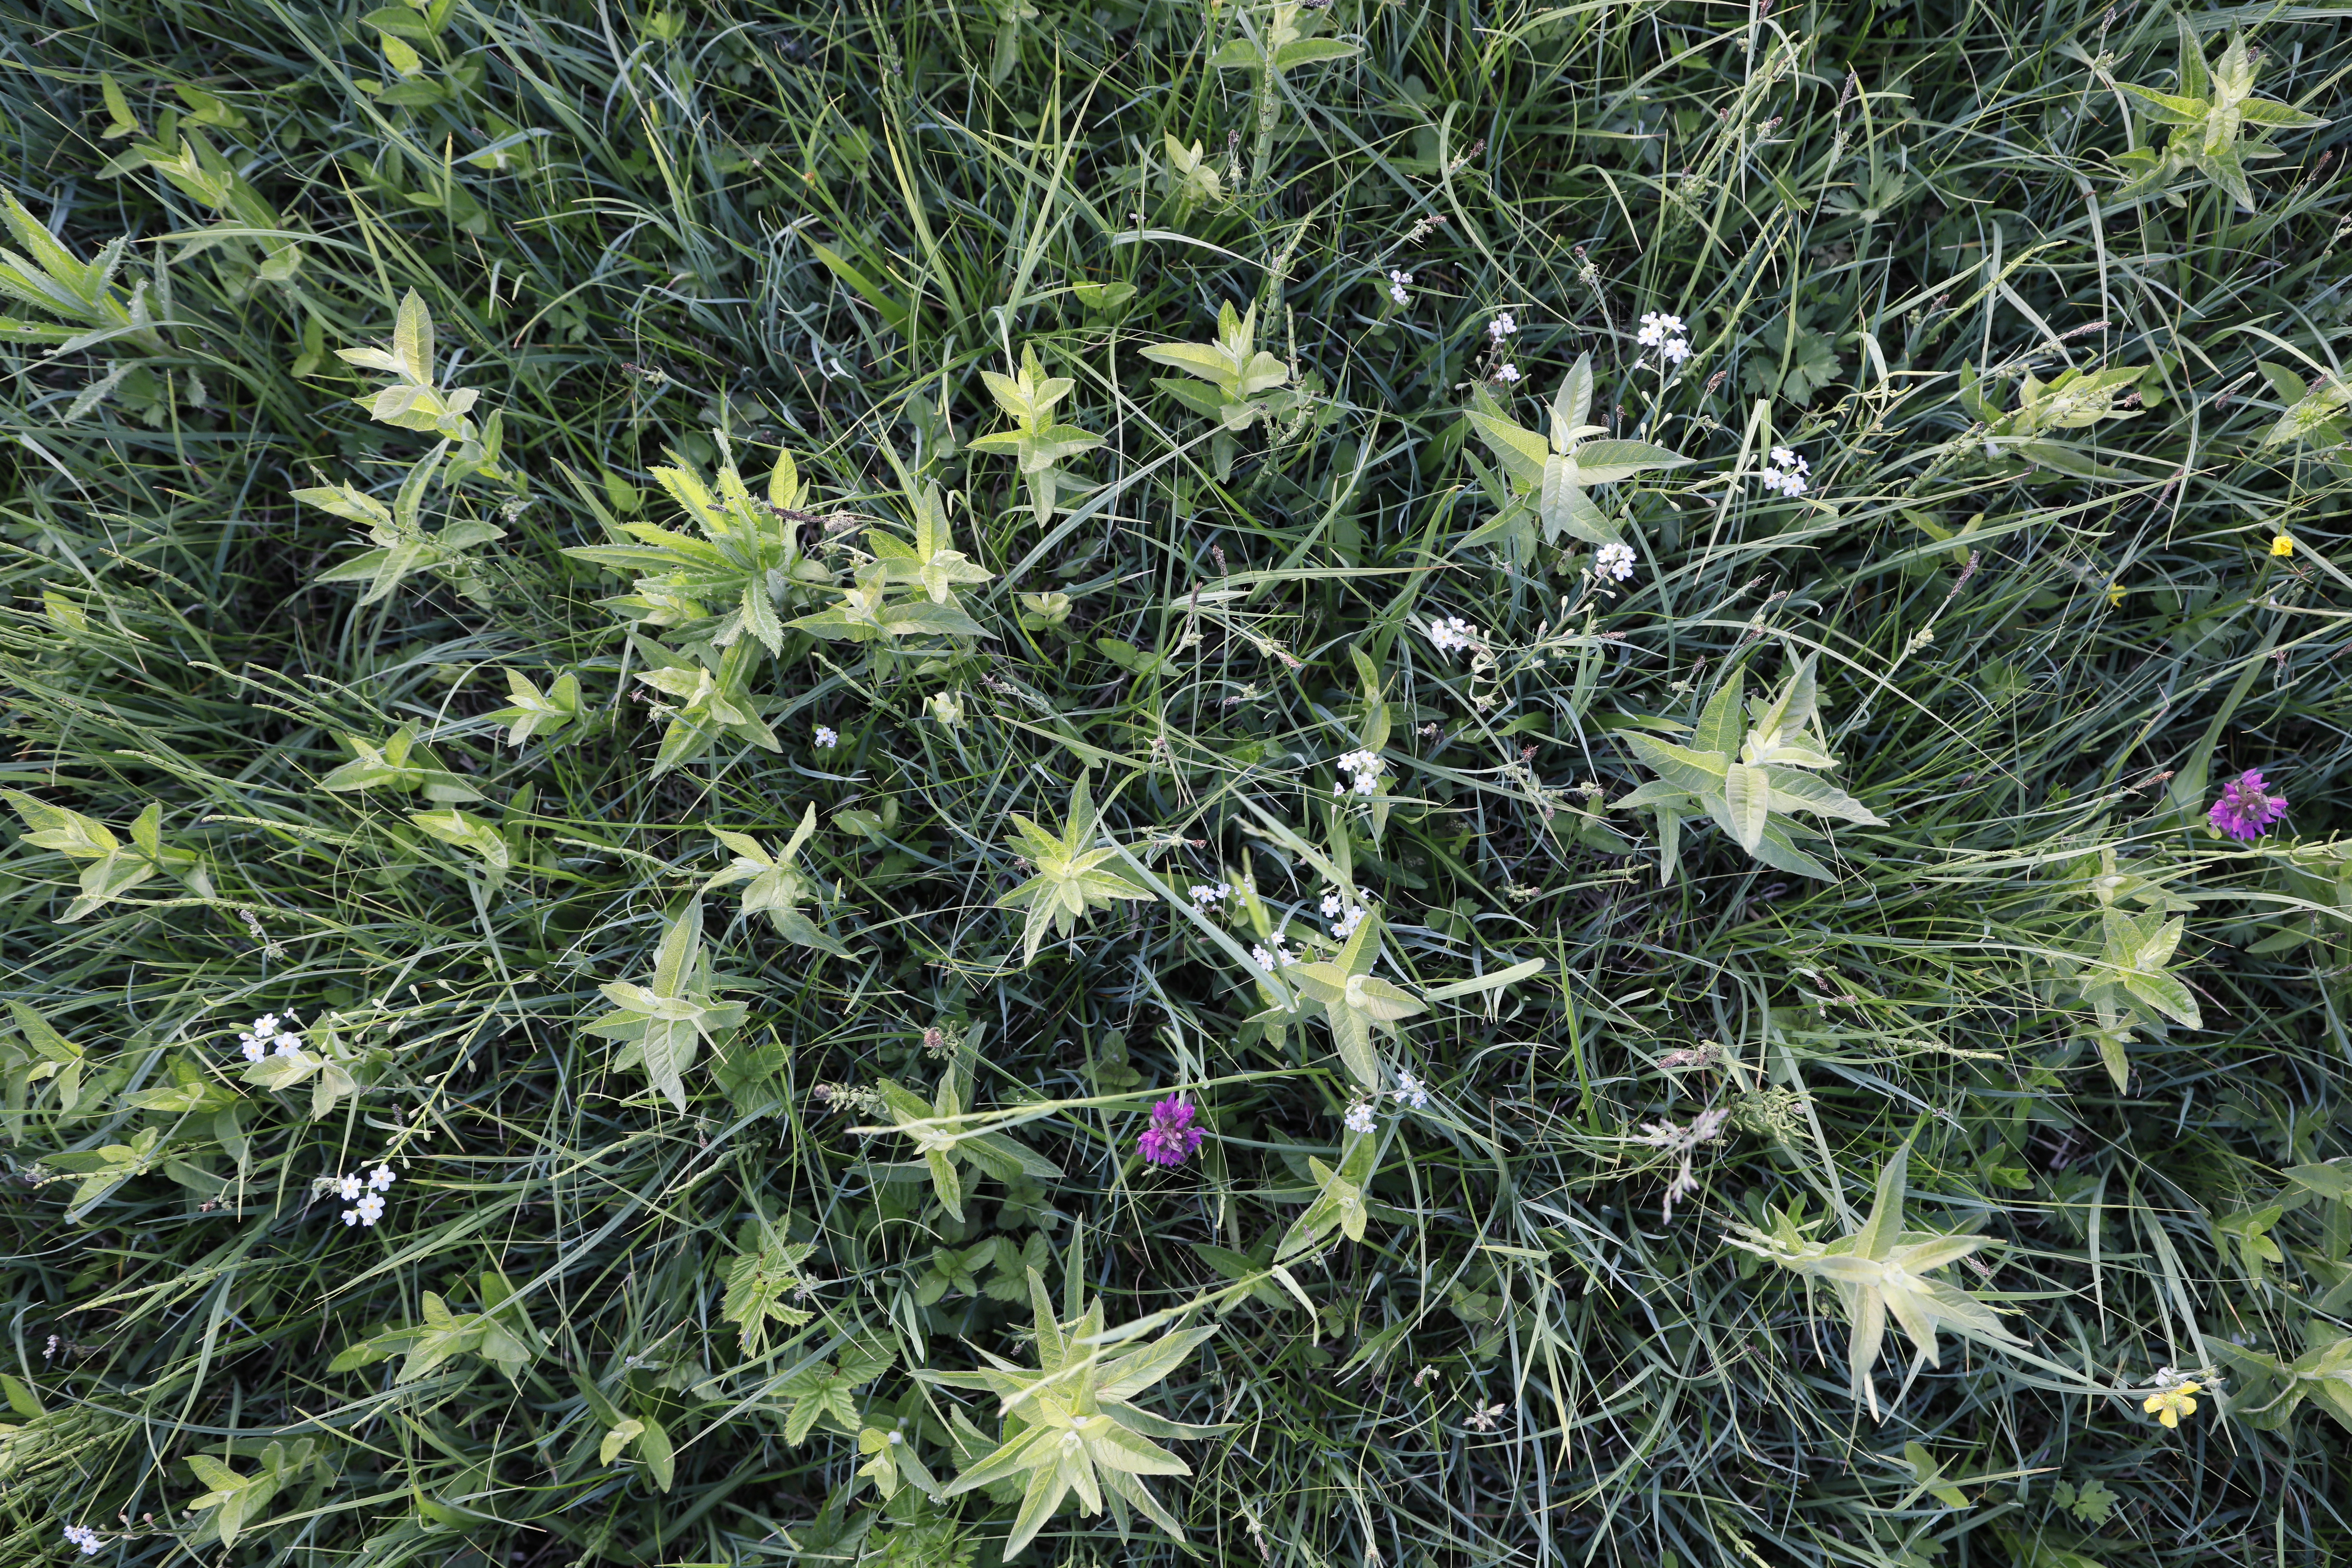
Plant species: Dactylorhiza praetermissa, Myosotis scorpioides